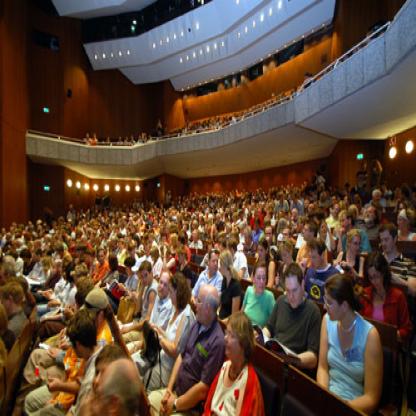
Scene: Indoor